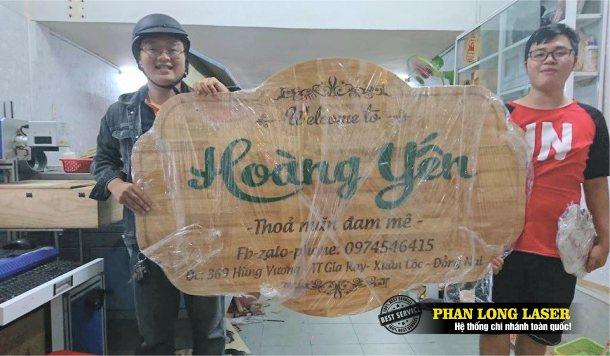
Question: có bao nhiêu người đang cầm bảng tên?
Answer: có hai người cầm bảng tên